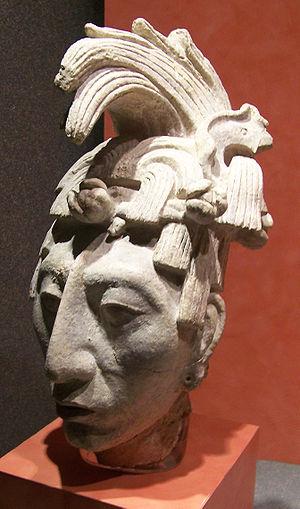
29 juillet : début du règne de Pacal le Grand, roi maya de Palenque.